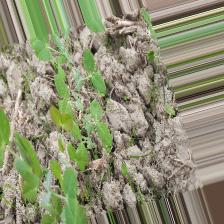
Label: Normal